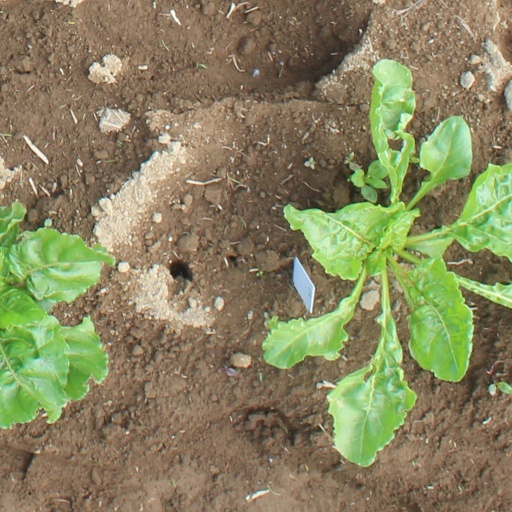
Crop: sugar beet